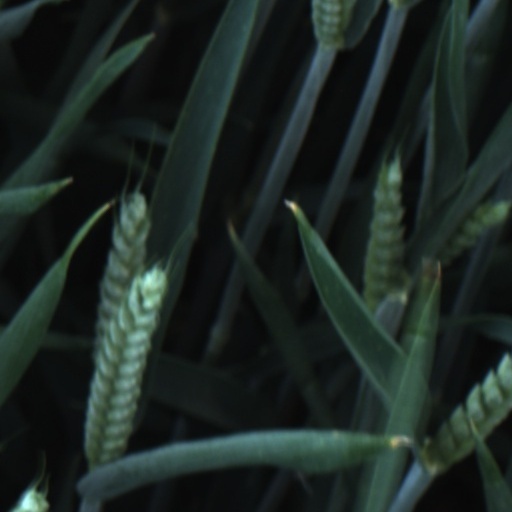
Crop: wheat